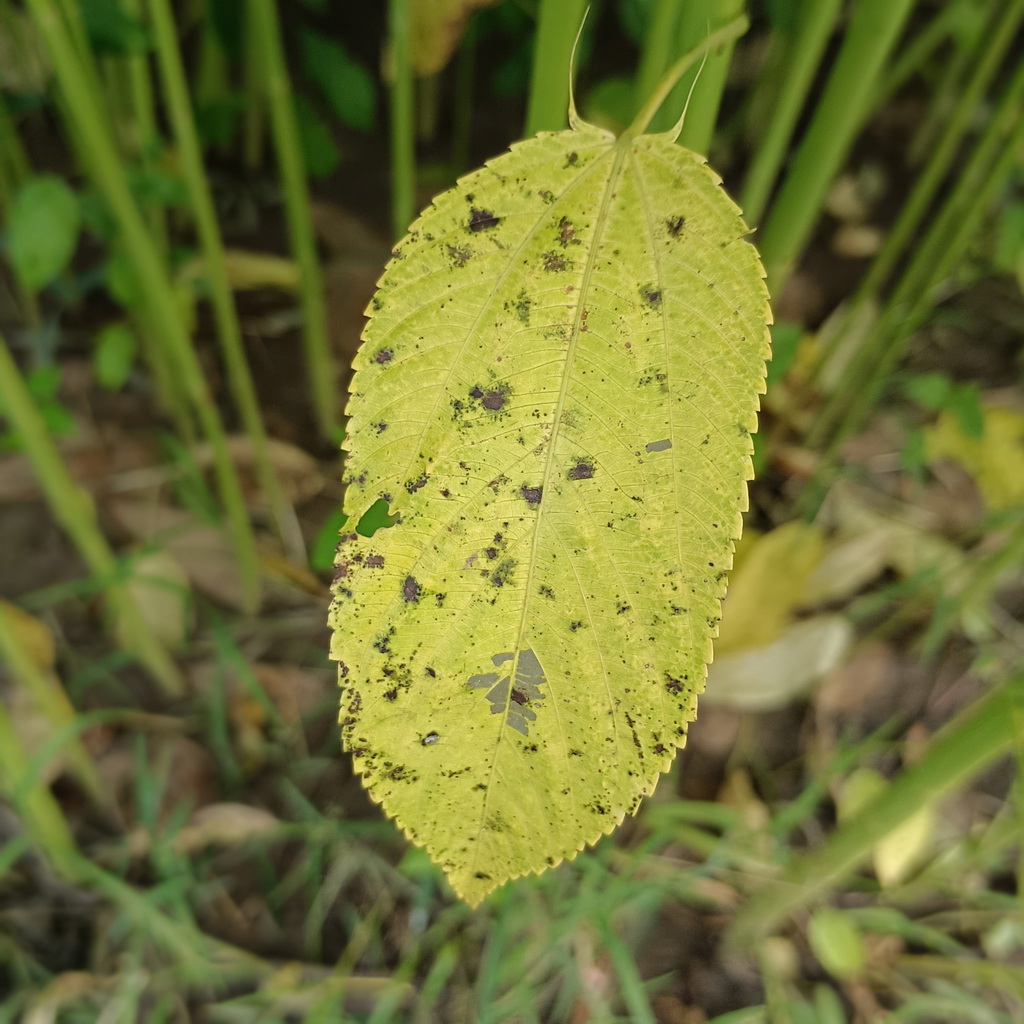
Label: Mosaic